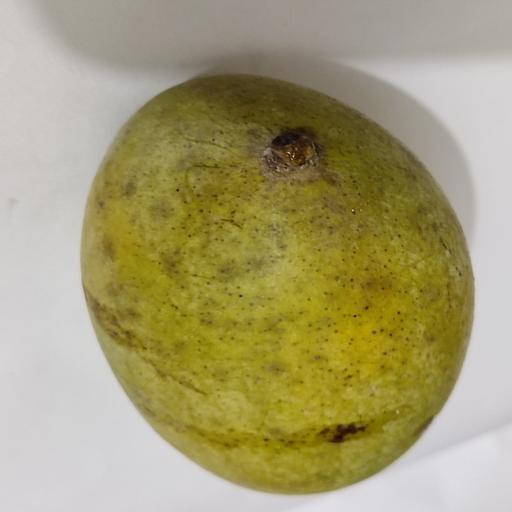
Crop type: Mango_Amrapali